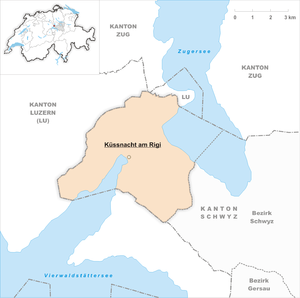
Küssnacht est une commune suisse du canton de Schwytz, située dans le district de Küssnacht.